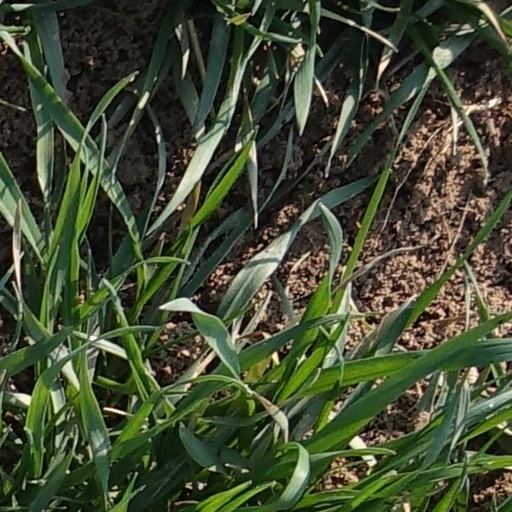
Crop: wheat